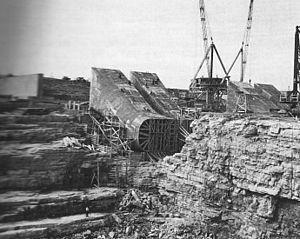
En 1929, l’actuel canal de Beauharnois, entre le lac Saint-François à Salaberry-de-Valleyfield et le lac Saint-Louis à Beauharnois, est creusé.
Le canal de Beauharnois est un canal canadien situé dans les sud-ouest du Québec. Il fait partie de la Voie maritime du Saint-Laurent.